Majid Majidi

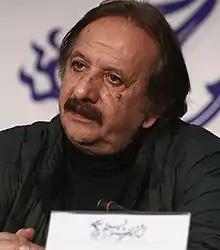
Majidi in 2020

Majid Majidi is an Iranian filmmaker and producer. In his films, Majidi has touched on many themes and genres and has won numerous international awards.